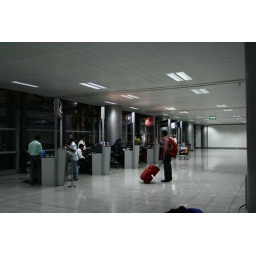
Reception area of various Rental cars and Aeroexpress bus in the Arrivals area